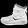
Label: Ankle boot